History of timekeeping devices

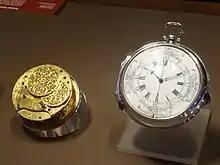
Harrison's H4 chronometer, disassembled

The invention of the mainspring in the early 15th century—a device first used in locks and for flintlocks in guns— allowed small clocks to be built for the first time. The need for an escapement mechanism that steadily controlled the release of the stored energy, led to the development of two devices, the stackfreed (which although invented in the 15th century can be documented no earlier than 1535) and the fusee, which first originated from medieval weapons such as the crossbow. There is a fusee in the earliest surviving spring-driven clock, a chamber clock made for Philip the Good in 1430. Leonardo da Vinci, who produced the earliest known drawings of a pendulum in 14931494, illustrated a fusee in 1500, a quarter of a century after the coiled spring first appeared.